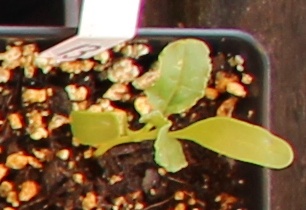
Label: Sugar beet